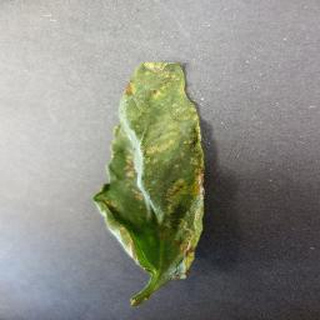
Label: tomato_bacterial_spot